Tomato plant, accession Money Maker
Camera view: vertical (180 deg); turntable rotation: 210 degrees
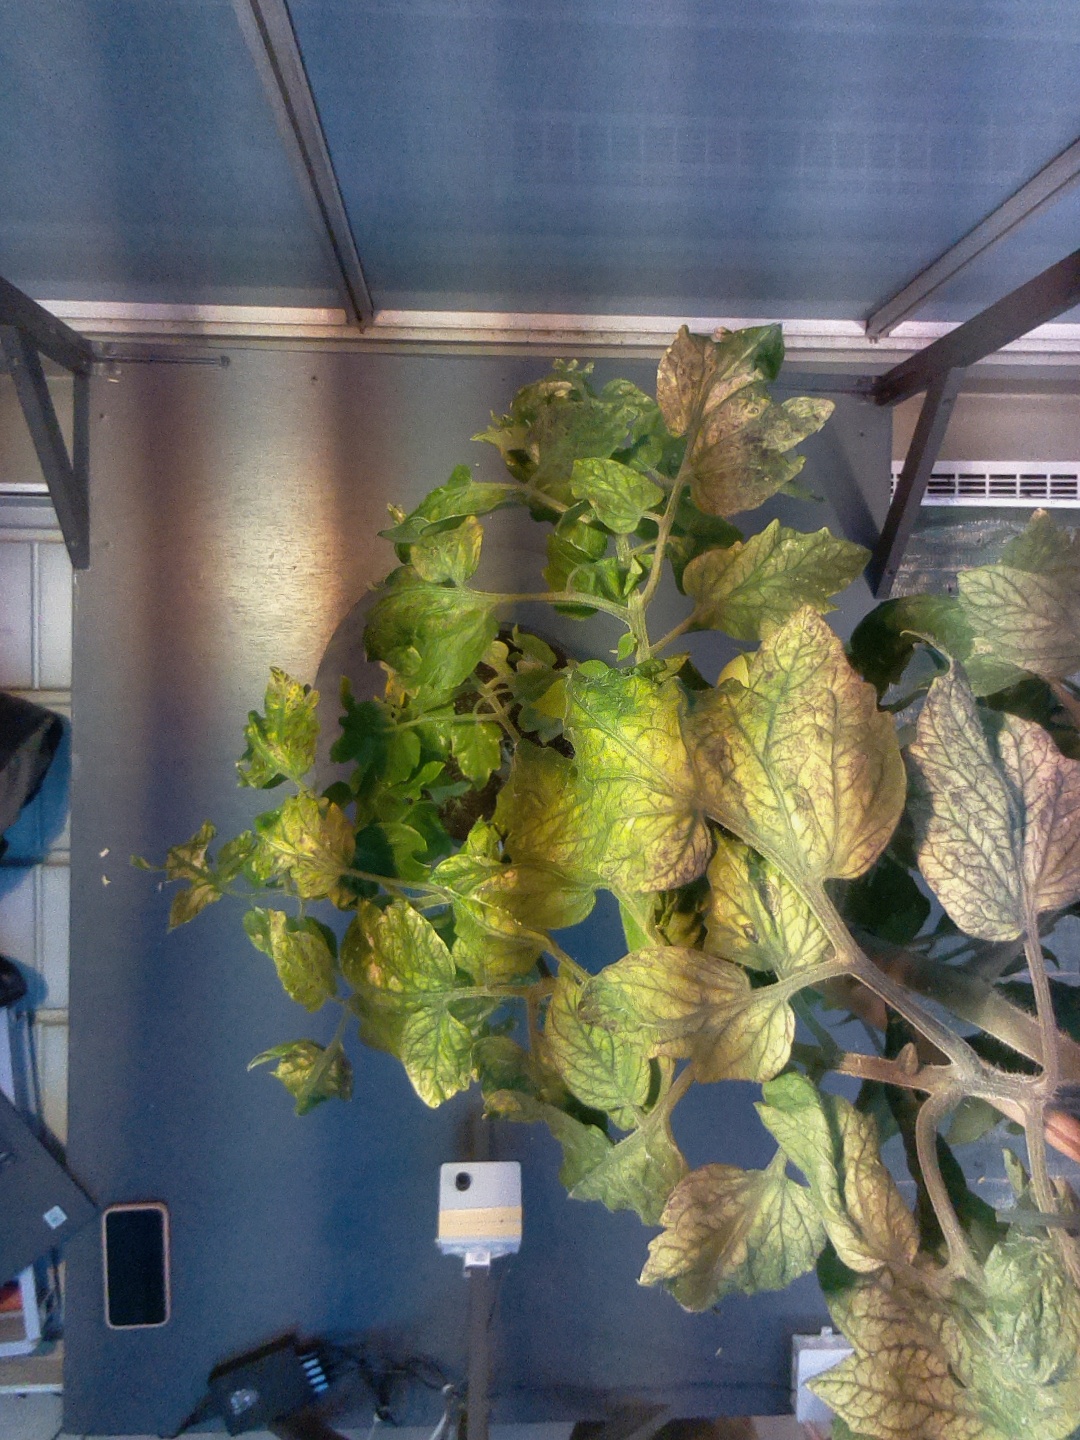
BBCH growth stage 80: fruits start showing typical ripe color (orange -> red)